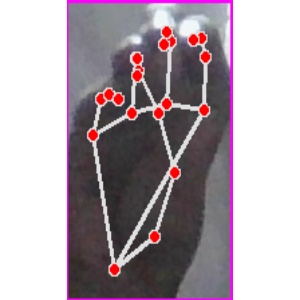
अक्षर: ङ